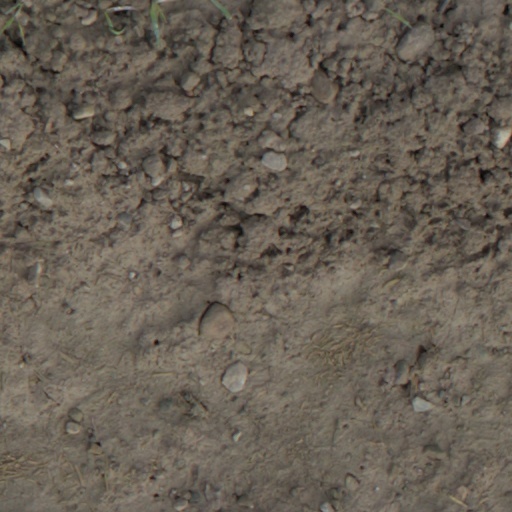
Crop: wheat